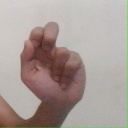
अक्षर: ढ